Fairy Toot

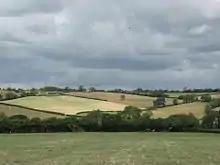
Fairy Toot Field

The Fairy Toot is an extensive oval barrow in the civil parish of Nempnett Thrubwell, Somerset, England.